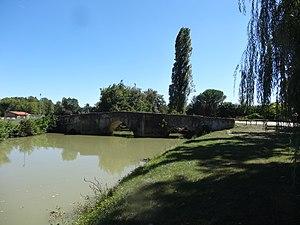
Vieux pont de Pavie.
Pavie est une commune française située dans le département du Gers en région Occitanie.